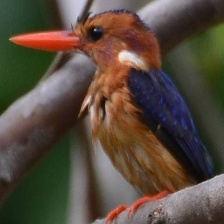
Species: PYGMY KINGFISHER
Scientific name: ISPIDINA PICTA